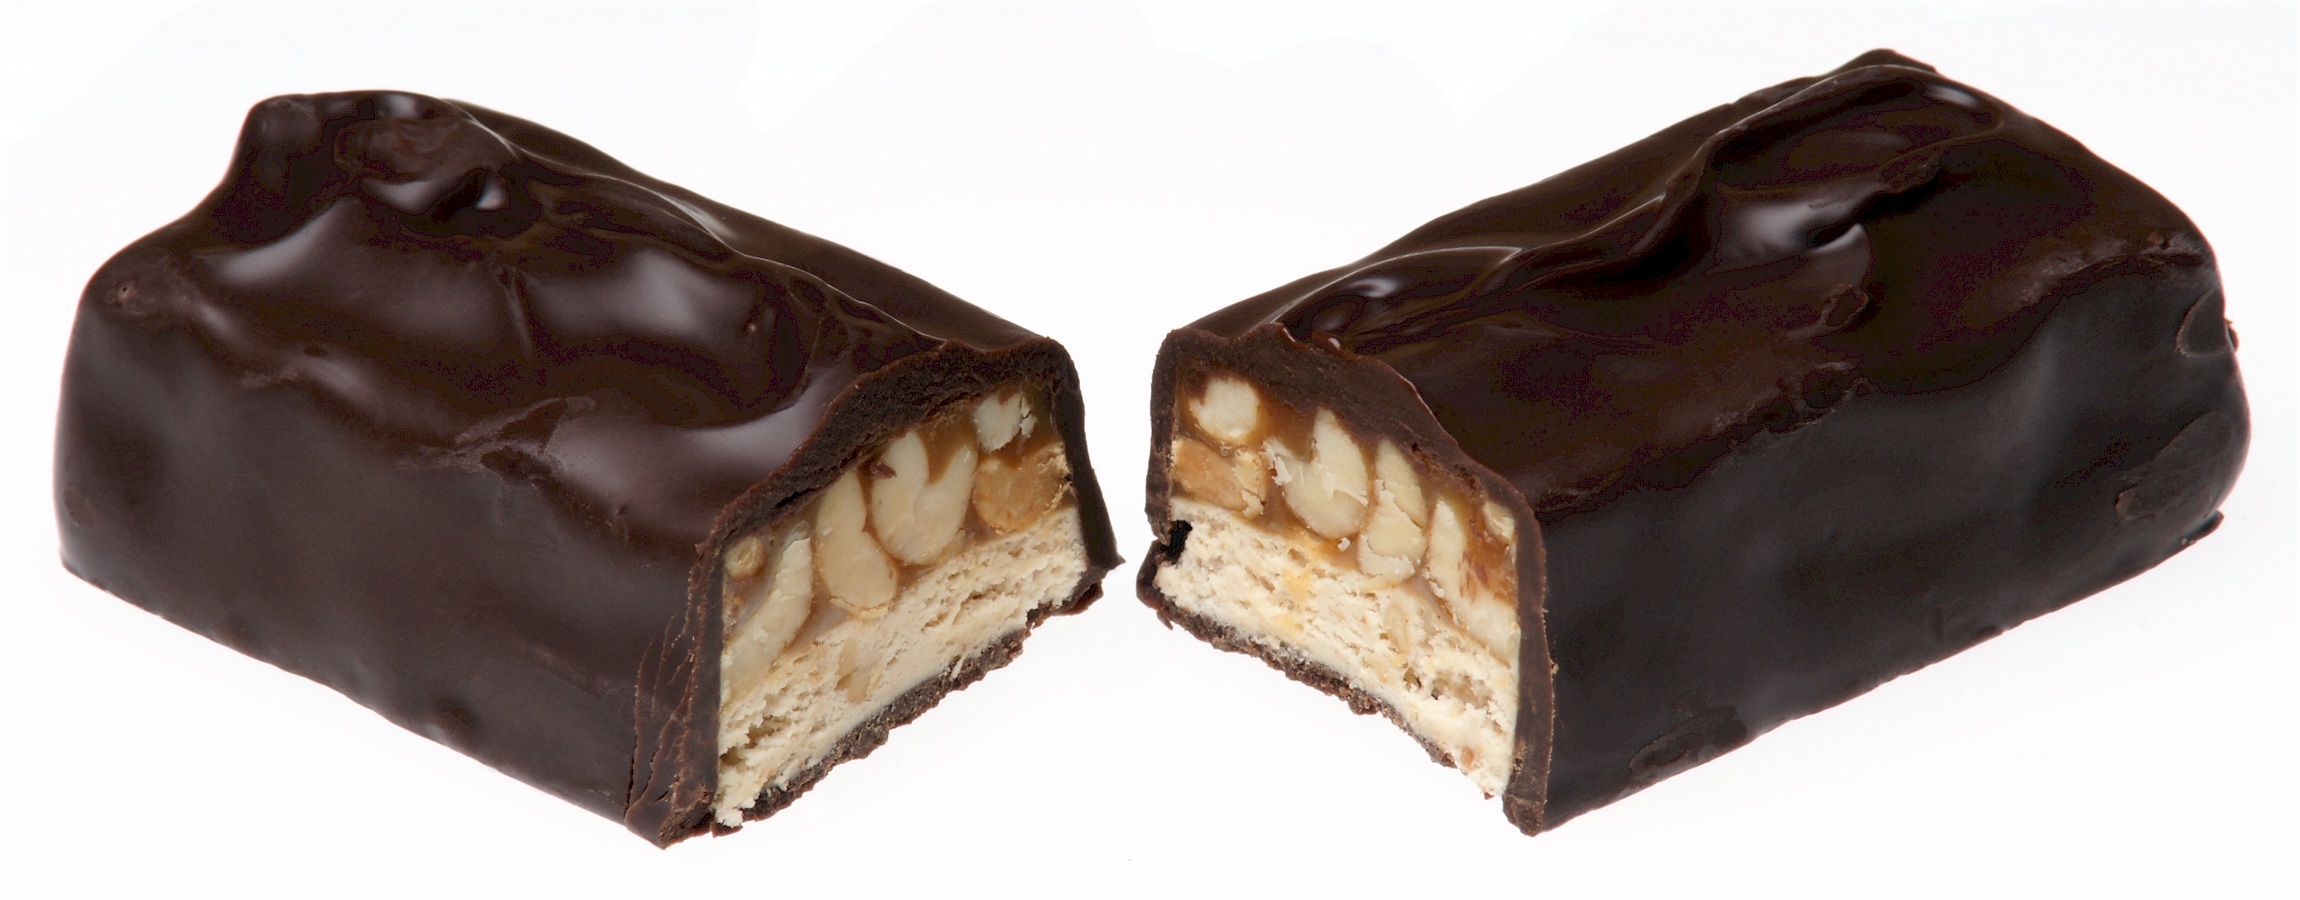
sweet, bar, food, chocolate, snack, dessert, fudge, chocolate cake, calories, fat, sugar, tasty, candy, confection, peanuts, treat, praline, milk chocolate, dark chocolate, bonbon, nougat, chocolate truffle, chocolate brownie, sachertorte